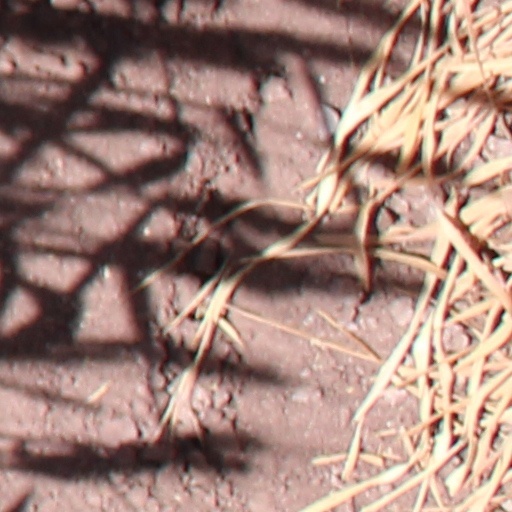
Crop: wheat